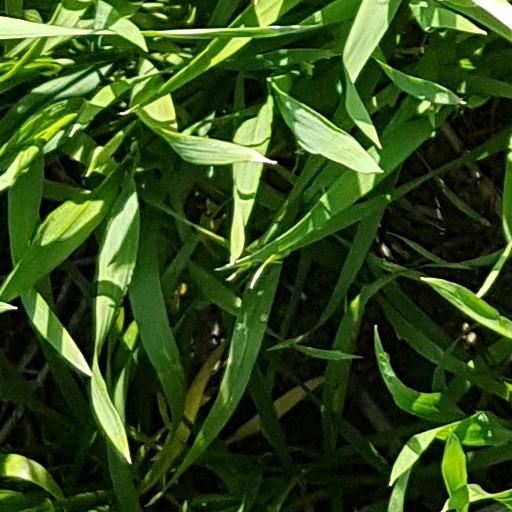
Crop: wheat